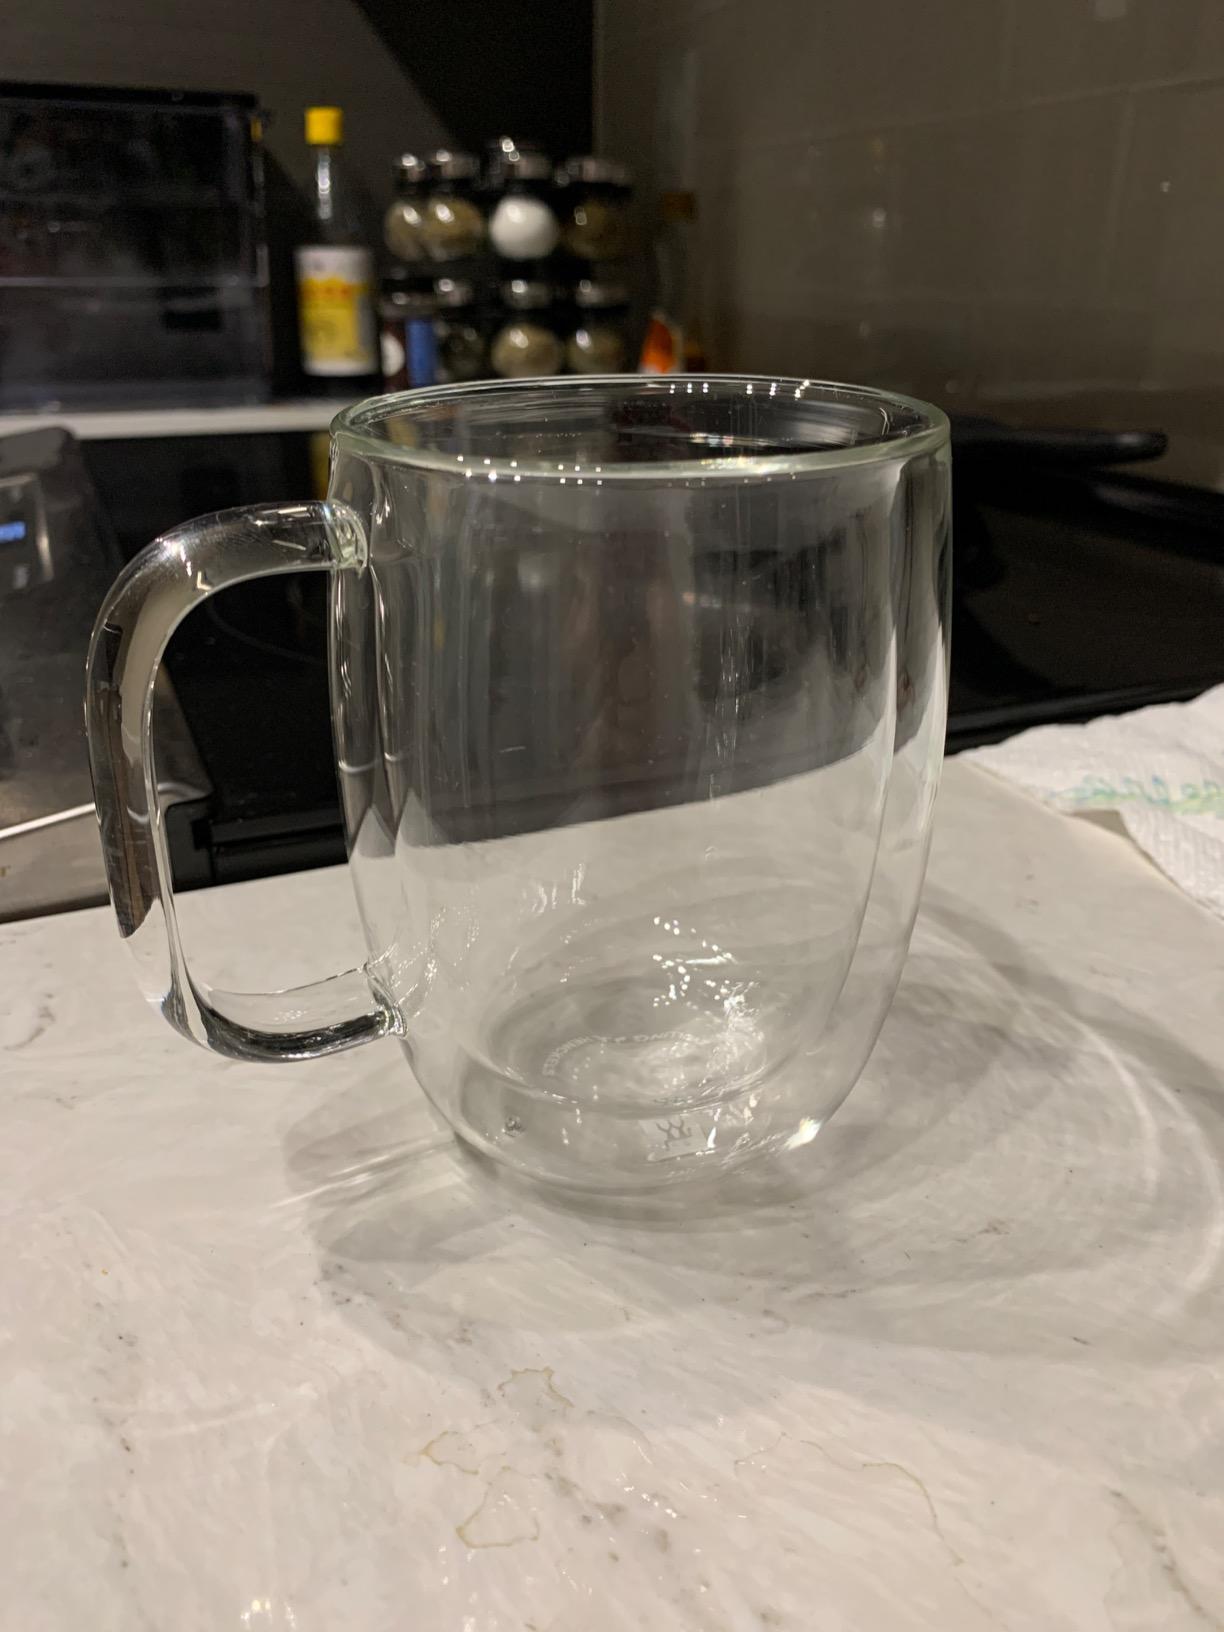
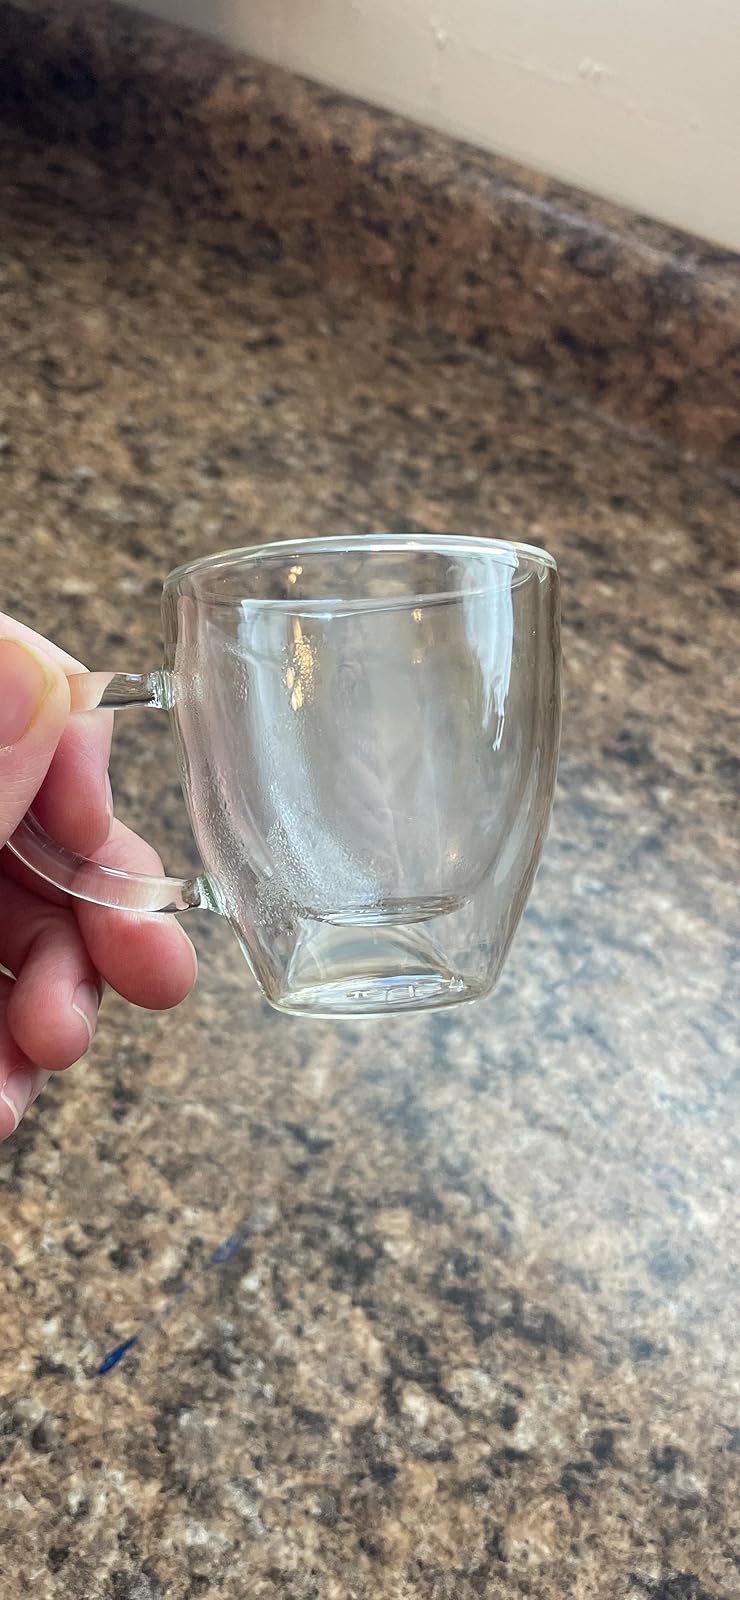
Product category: items_mug
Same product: no